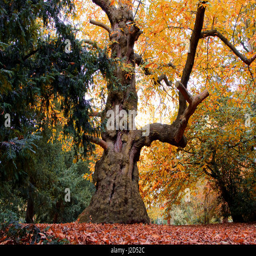
a mighty oak in autumnal glory